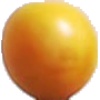
Label: cherry_wax_yellow